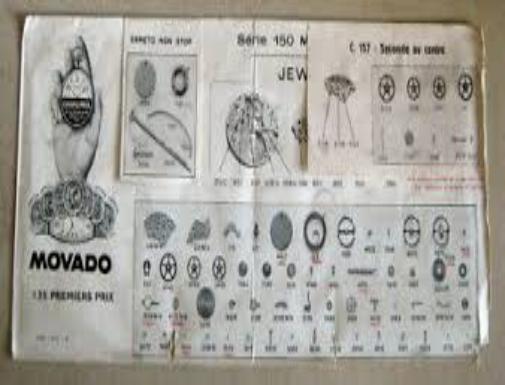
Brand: movado
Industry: Clothes